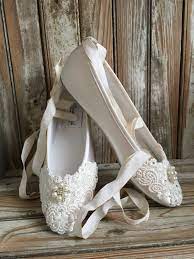
Label: Ballet Flat